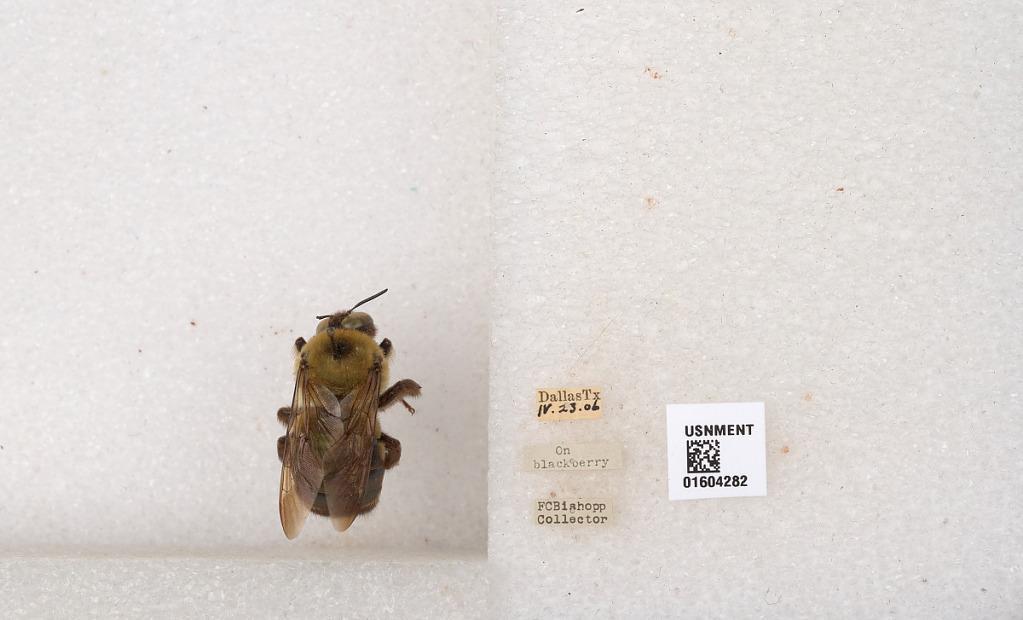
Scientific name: Xylocopa (Xylocopoides) virginica texana Cresson
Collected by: F. Bishopp
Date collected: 1906-4-23
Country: United States
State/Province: Texas
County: Dallas
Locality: Dallas